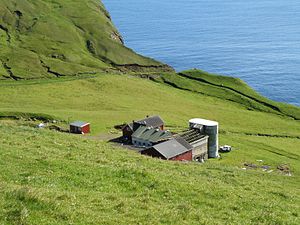
Johan Dalsgaard / Fámara-sagen
Bondegården i Fámara
Johan Dalsgaard eller Johan í Kollafirði er en færøsk entertainer og joker og forhenværende politiker, der bor på bondegården Stjernekilde Havndrup i Ringe på Fyn i Danmark. Fra 2010 til 2013 boede han ved Vágur på Suðuroy på en nedlagt bondegård i Fámara, som blev meget omtalt i færøske medier.